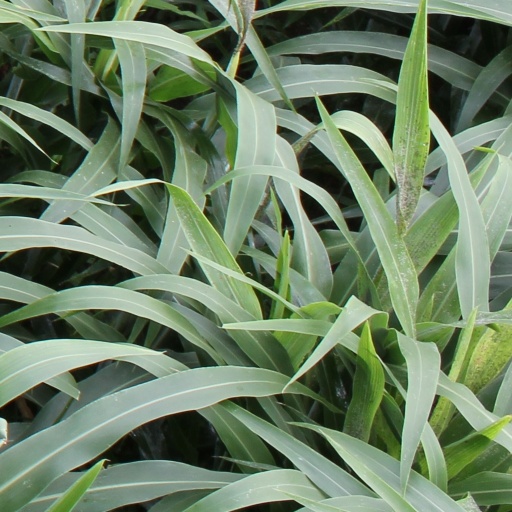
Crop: sorghum